Tomislav Tolušić

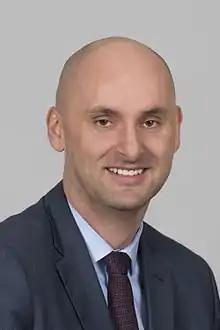
Tolušić in January 2016

Tomislav Tolušić (born 12 February 1979) is a Croatian politician who last worked as the 14th Minister of Agriculture since 19 October 2016 and Deputy Prime Minister for the Economy. He had previously served as Prefect of the Virovitica-Podravina County between 2008 and 2016 and 4th Minister of Regional Development and EU Funds during 2016.